Describe the emotion expressed in this image:  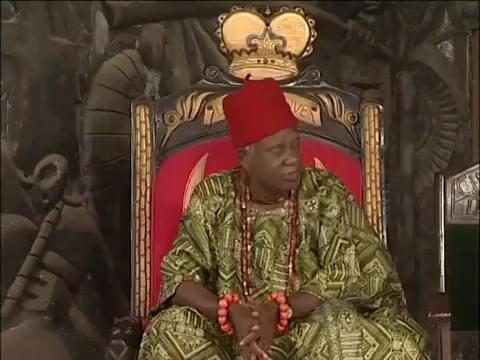
This person displays Suffering, valence and arousal with moderate intensity.